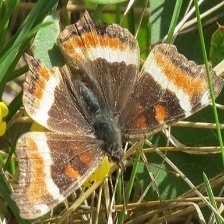
Species: MILBERTS TORTOISESHELL
Butterfly family (ImageNet category): admiral